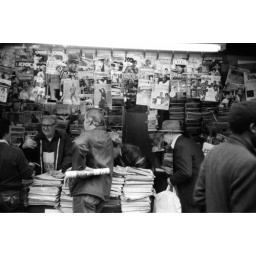
FILE: BW-02-06. ATTRIBUTION: vaticanus. New York City newspaper street stall in New York TImes Square area. 1982